Granite, Colorado

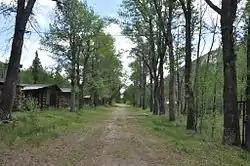
Vicksburg Main Street

While Granite is a ghost of what it once was, what with both a railroad and a major highway running through it has survived the years. However, many old ghost towns remain in the hills surrounding Granite. As the prospectors searched for gold, every Arkansas River tributary was a potential gold mining site and a chance to strike it rich. About two miles south of Granite, Clear Creek empties into the Arkansas River. Although prospecting took place in this area as early as 1867 when the gravel bar reaching out into the Arkansas was found to be rich in placer gold, the real activity didn't take off until 1879 when the canyon exploded with mines everywhere. A report from that time relates: "The Free Republic [mine] was the first location made in this district, having been discovered in July, 1879. A tunnel has been run 85 feet, showing 3 feet of mineral in the breast, galena and copper, assays ranging from 10 to 131 ounces. For a distance of 49 feet the tunnel has been running through a horse [a block of rock interrupting a vein and containing no minerals], but the pay vein was struck and proved to be nearly 20 feet wide." This early report goes on to list the colorfully named mines of that time: The Mint, Prince Albert, Thunderbolt, Sixteen String Jack, Sunrise, Bluebird, Siamese Chief, Minnehaha, Silver Crop, Cinderella, Birdie Boy. and Terrible. A later report related that the four major mines were the Tasmania, the Fortune, the Banker and the Swiss Boy, so it would appear that most mines just did not "pan out". The towns of Beaver City, Vicksburg, Rockdale/Silverdale, Winfield, Hamilton, and others, once hives of activity, have either totally disappeared or remain primarily as ghost towns with only a few remaining buildings.